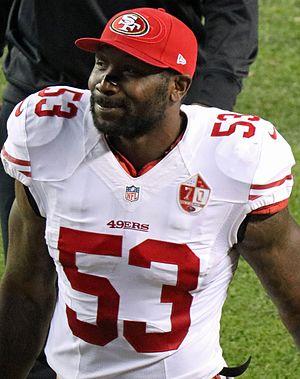
NaVorro Raymond Bowman, né le 28 mai 1988 à District Heights, est un joueur américain de football américain. Il joue linebacker en National Football League.